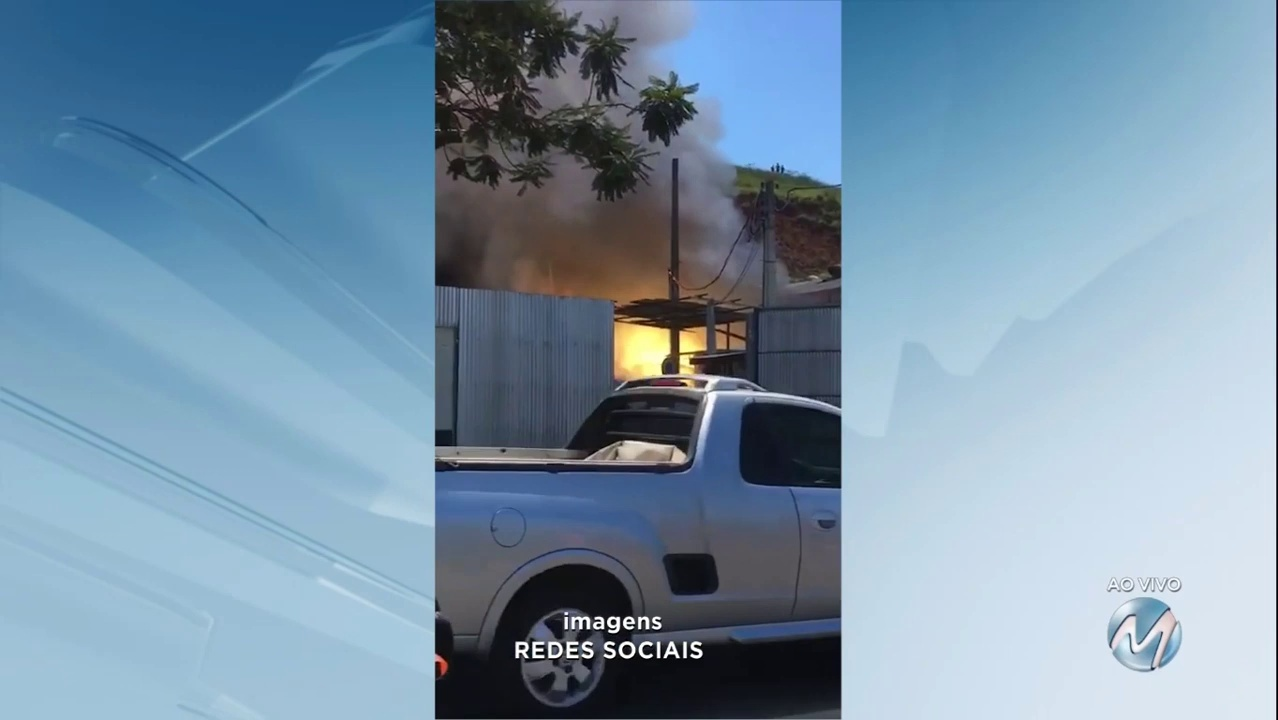
Fire: yes
Smoke: no